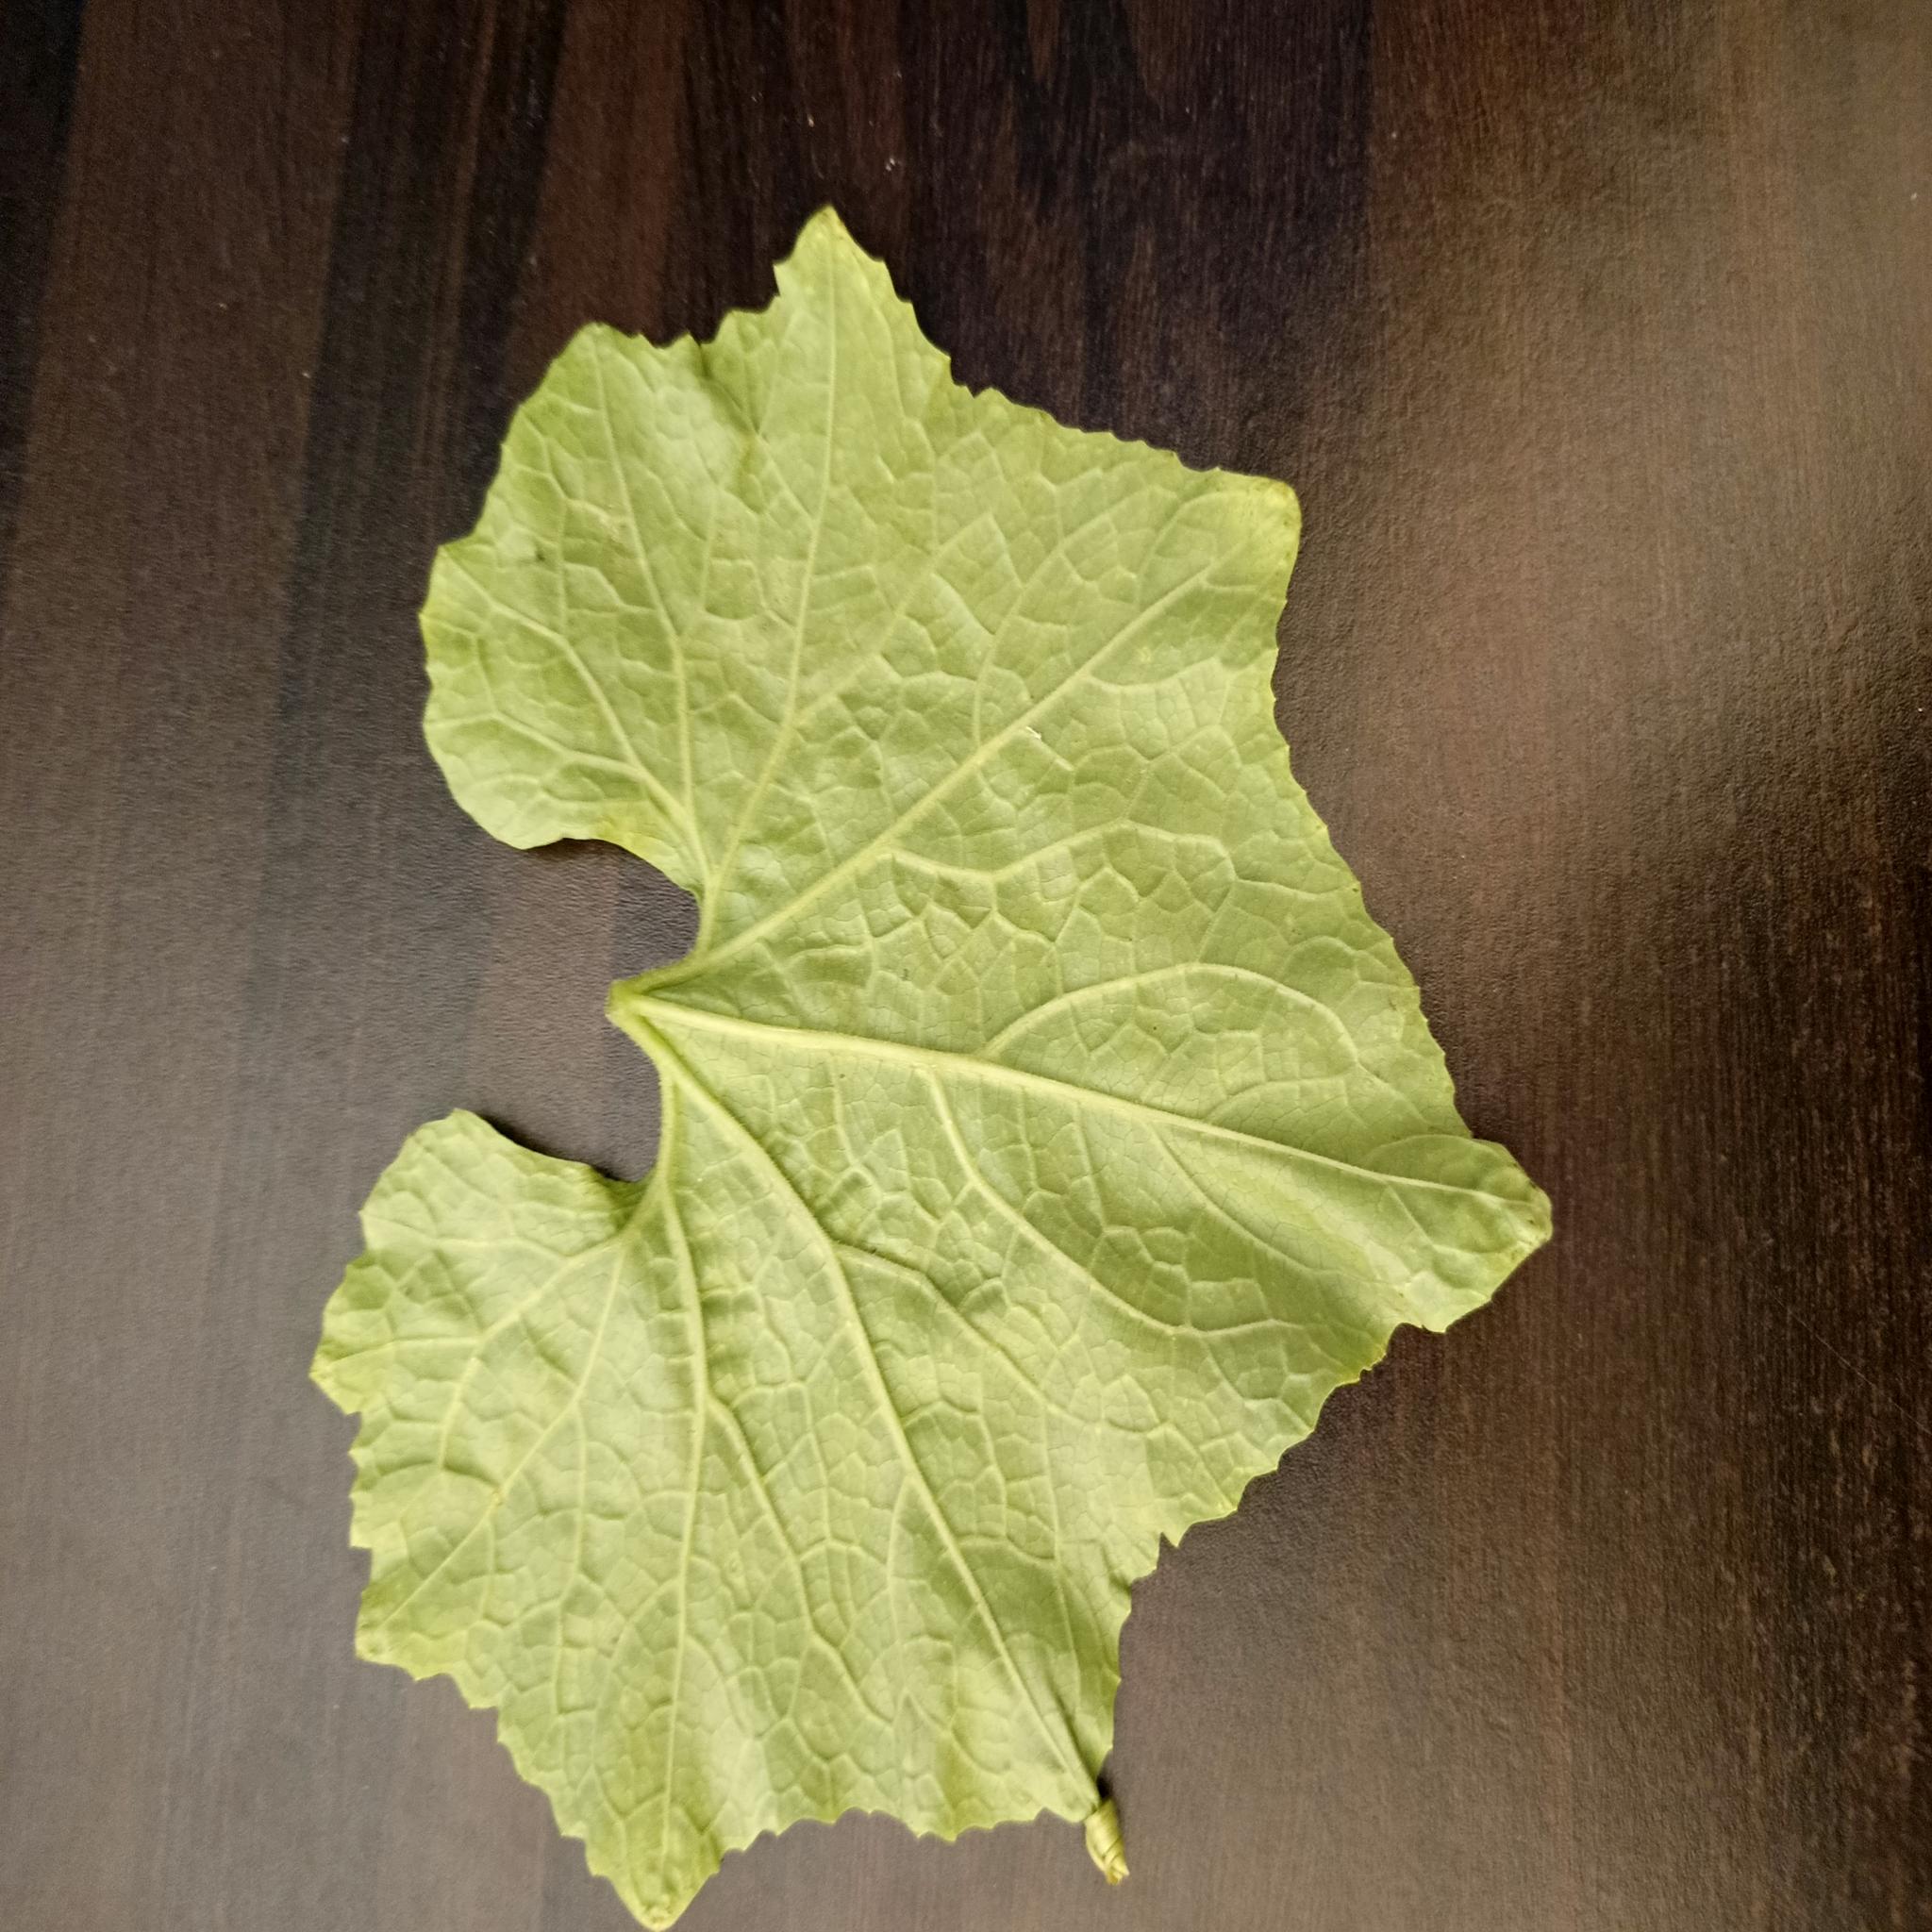
Label: Healthy